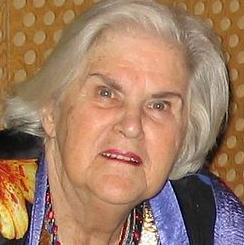
Age: 78